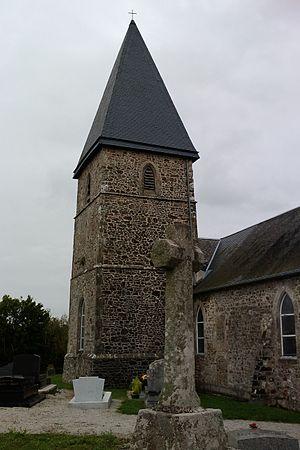
fr:Neuville-en-Beaumont